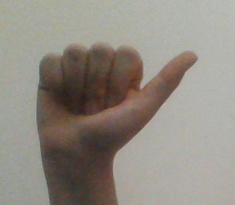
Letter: dhad